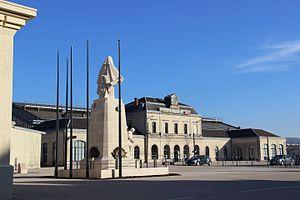
La gare de Bar-le-Duc et le monument aux morts (déplacé en 2016), département de la Meuse, France.
La gare de Bar-le-Duc est une gare ferroviaire française de la ligne de Noisy-le-Sec à Strasbourg-Ville, située à proximité du centre-ville de Bar-le-Duc, préfecture du département de la Meuse, en région Grand Est.